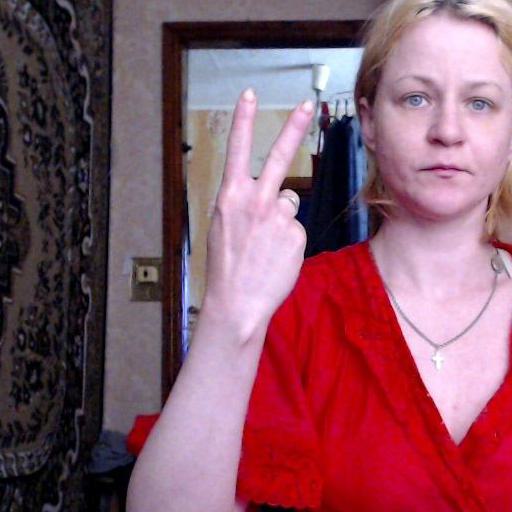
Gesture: peace_inverted